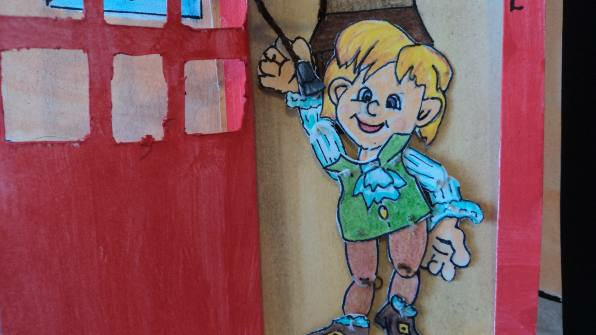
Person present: Yes